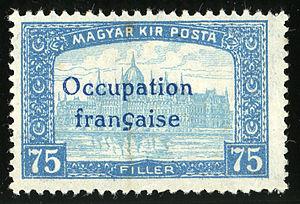
Surcharge sur un timbre de 75 fillér du Royaume de Hongrie pendant l'occupation française d'Arad en 1919.
Le royaume de Hongrie est le terme historiographique donné à différentes entités politiques de la Hongrie au Moyen Âge, à l'époque moderne et jusqu'à l'époque contemporaine. La date de création du royaume remonte à l'an 1001, lorsque Étienne transforme l'ancienne grande-principauté en royaume chrétien. L'unité du royaume est mise à mal lors de l'occupation ottomane d'une partie du pays en 1526, durant laquelle deux territoires se disputent la continuité royale. Le royaume de Hongrie recouvre l'essentiel de son territoire médiéval dans le cadre du compromis austro-hongrois signé en 1867 et conserve son régime après le démantèlement du pays en 1920 jusqu'à 1946, sous la forme d'une régence. Entre l'an 1001 et 1946, le royaume de Hongrie a cessé d'exister à trois reprises : lors de la Révolution hongroise de 1848, de la République démocratique hongroise de 1918 et de la République des conseils de Hongrie de 1919. Depuis 1946, la Hongrie est une république.
Arad est une ville de l'Ouest de la Roumanie, en Transylvanie, chef-lieu du județ homonyme. En 2002, la population de la ville était de 172 824 habitants.
La république des conseils de Hongrie — en hongrois Magyarországi Tanácsköztársaság, également traduit par République hongroise des conseils ou République soviétique hongroise — est l'éphémère régime politique de la Hongrie du 21 mars au 6 août 1919.
Henri Mathias Berthelot, né le 7 décembre 1861 à Feurs et mort le 28 janvier 1931 à Paris, est un général français ayant servi pendant la Première Guerre mondiale.
Le Royaume de Hongrie, ou la régence de Hongrie, désigne, de 1920 à 1946, le régime politique officiellement en vigueur en Hongrie. Restauré après une brève période républicaine où se succèdent la République démocratique hongroise et le bref régime communiste de la République des conseils de Hongrie, le royaume n'a, durant cette période, de monarchique que le nom.
La mission Berthelot, du nom du général français Henri Berthelot qui la commandait, est une mission militaire française dans le royaume de Roumanie entre 1916 et 1919. Elle contribue à la réorganisation et à la modernisation de l'armée roumaine, mais les révolutions de 1917 annulent le soutien russe et la mission doit quitter le territoire roumain pendant les négociations de paix séparée avec les empires centraux début 1918.